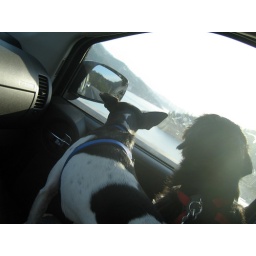
just as we were passing over lake shasta. don't mind the dog smears all over the window